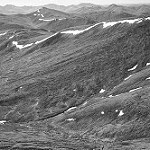
Label: B & W